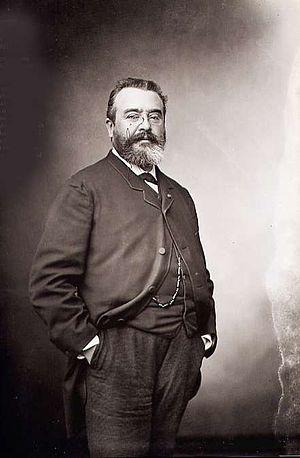
Adrien Achille Proust, né le 18 mars 1834 à Illiers et mort le 26 novembre 1903 à Paris, est un médecin français, professeur à la chaire d'hygiène de la faculté de médecine de Paris.
Jeanne Clémence Weil Proust née à Paris le 21 avril 1849 et morte le 26 septembre 1905 à Paris est l’épouse du médecin français Adrien Proust et la mère de Marcel Proust et de Robert Proust.